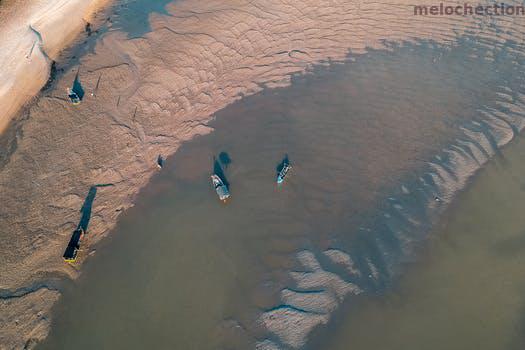
Label: Watermark